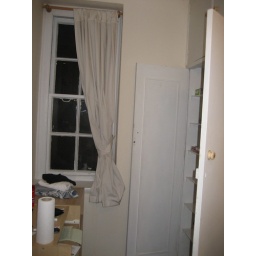
View of the bedroom. I sleep in the bedroom and Kyle sleeps in the living room (there is a bed in each room).